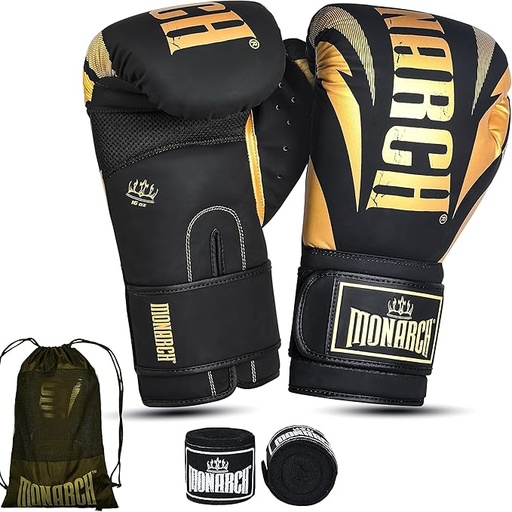
Boxing Gloves Men Women with Hand Wraps for Boxing, Muay thai, kickboxing, Punching Bag Workout traing and Sparing Gear Complete Boxing Kit, Size 8-16 OZ
About This STAND OUT: With these boxing gloves featuring a striking design of vertical brand name printing and a soft rubber brand badge on the velcro, adding an attractive and stylish touch to your sparring gear / sparring gloves. ULTIMATE IN HAND PROTECTION: And comfort featuring a mesh palm with extra cushioning in the palm area and front interior to protect the upper side of your hand with added padding. With triple density foam padding and additional padding around the wrist, these boxing gloves women/men provide a secure and comfortable fit, ensuring optimal wrist support and interlocking connection between your wrist and the gloves. COMPLETE BOXING GEAR PACKAGE: As an added bonus, we provide complimentary hand wraps, making this a complete gear set that includes everything from a shoulder bag to heavy bag gloves to hand wraps, ensuring you have everything you need for your boxing journey. UNMATCHED STRENGTH AND DURABILITY: Reinforced with double stitching all the way around and contrast printing, these gloves not only provide superior strength but also boast a stunning and stylish appearance that will make you stand out in the ring. Size range 8oz to Boxing Gloves 16 oz. These versatile boxing gloves are suitable for a wide range of sports and can be used as Muay Thai gloves, kickboxing gloves, MMA training boxing gloves, home gym training, boxing, punching bag workouts, punching gloves, sparring gear, guantes de boxeo and general training. With such broad compatibility, they are the perfect addition to your gear collection. Overview Size : 12oz Color : Golden Material : Faux Leather Brand : MACS Glove Type : Training
Brand: MACSMartialArtsSupplies
Category: Sporting Goods > Athletics > Boxing & Martial Arts > Boxing & Martial Arts Protective Gear > Boxing & MMA Gloves & Mitts > Sparring Gloves